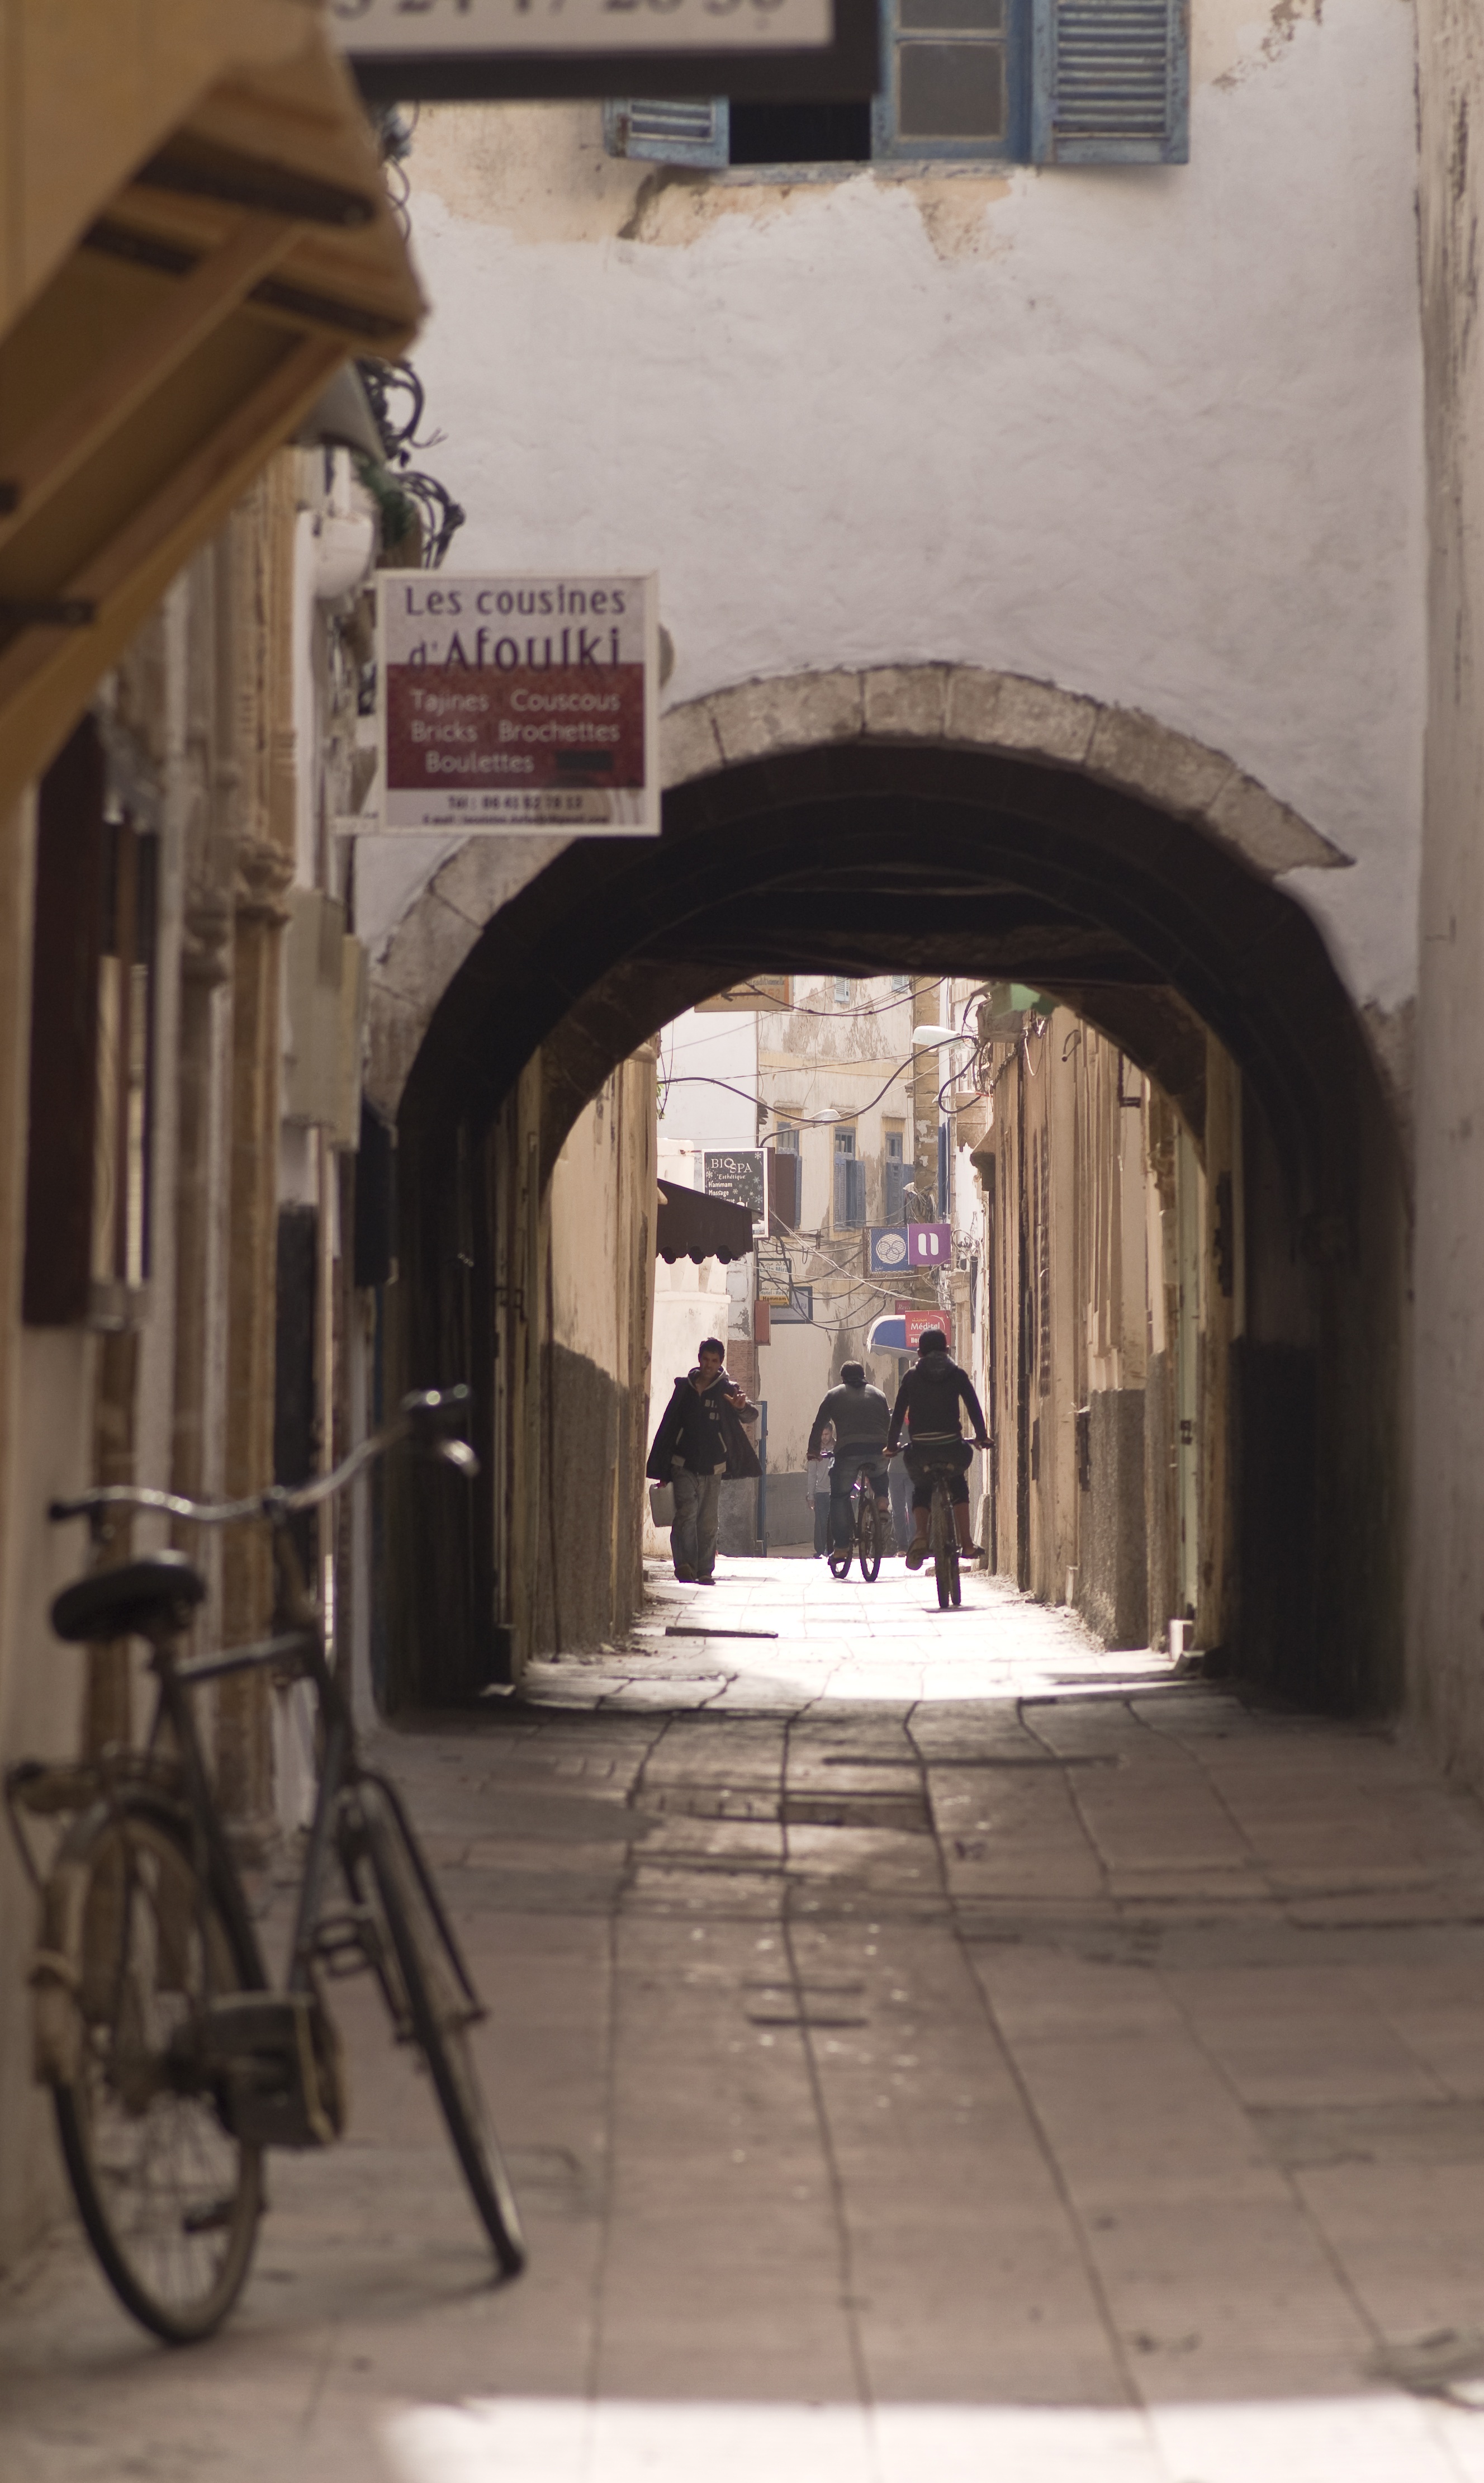
architecture, road, street, town, alley, summer, arch, infrastructure, photograph, morocco, history, image, arcade, mood, medina, essaouira, north africa, ancient history